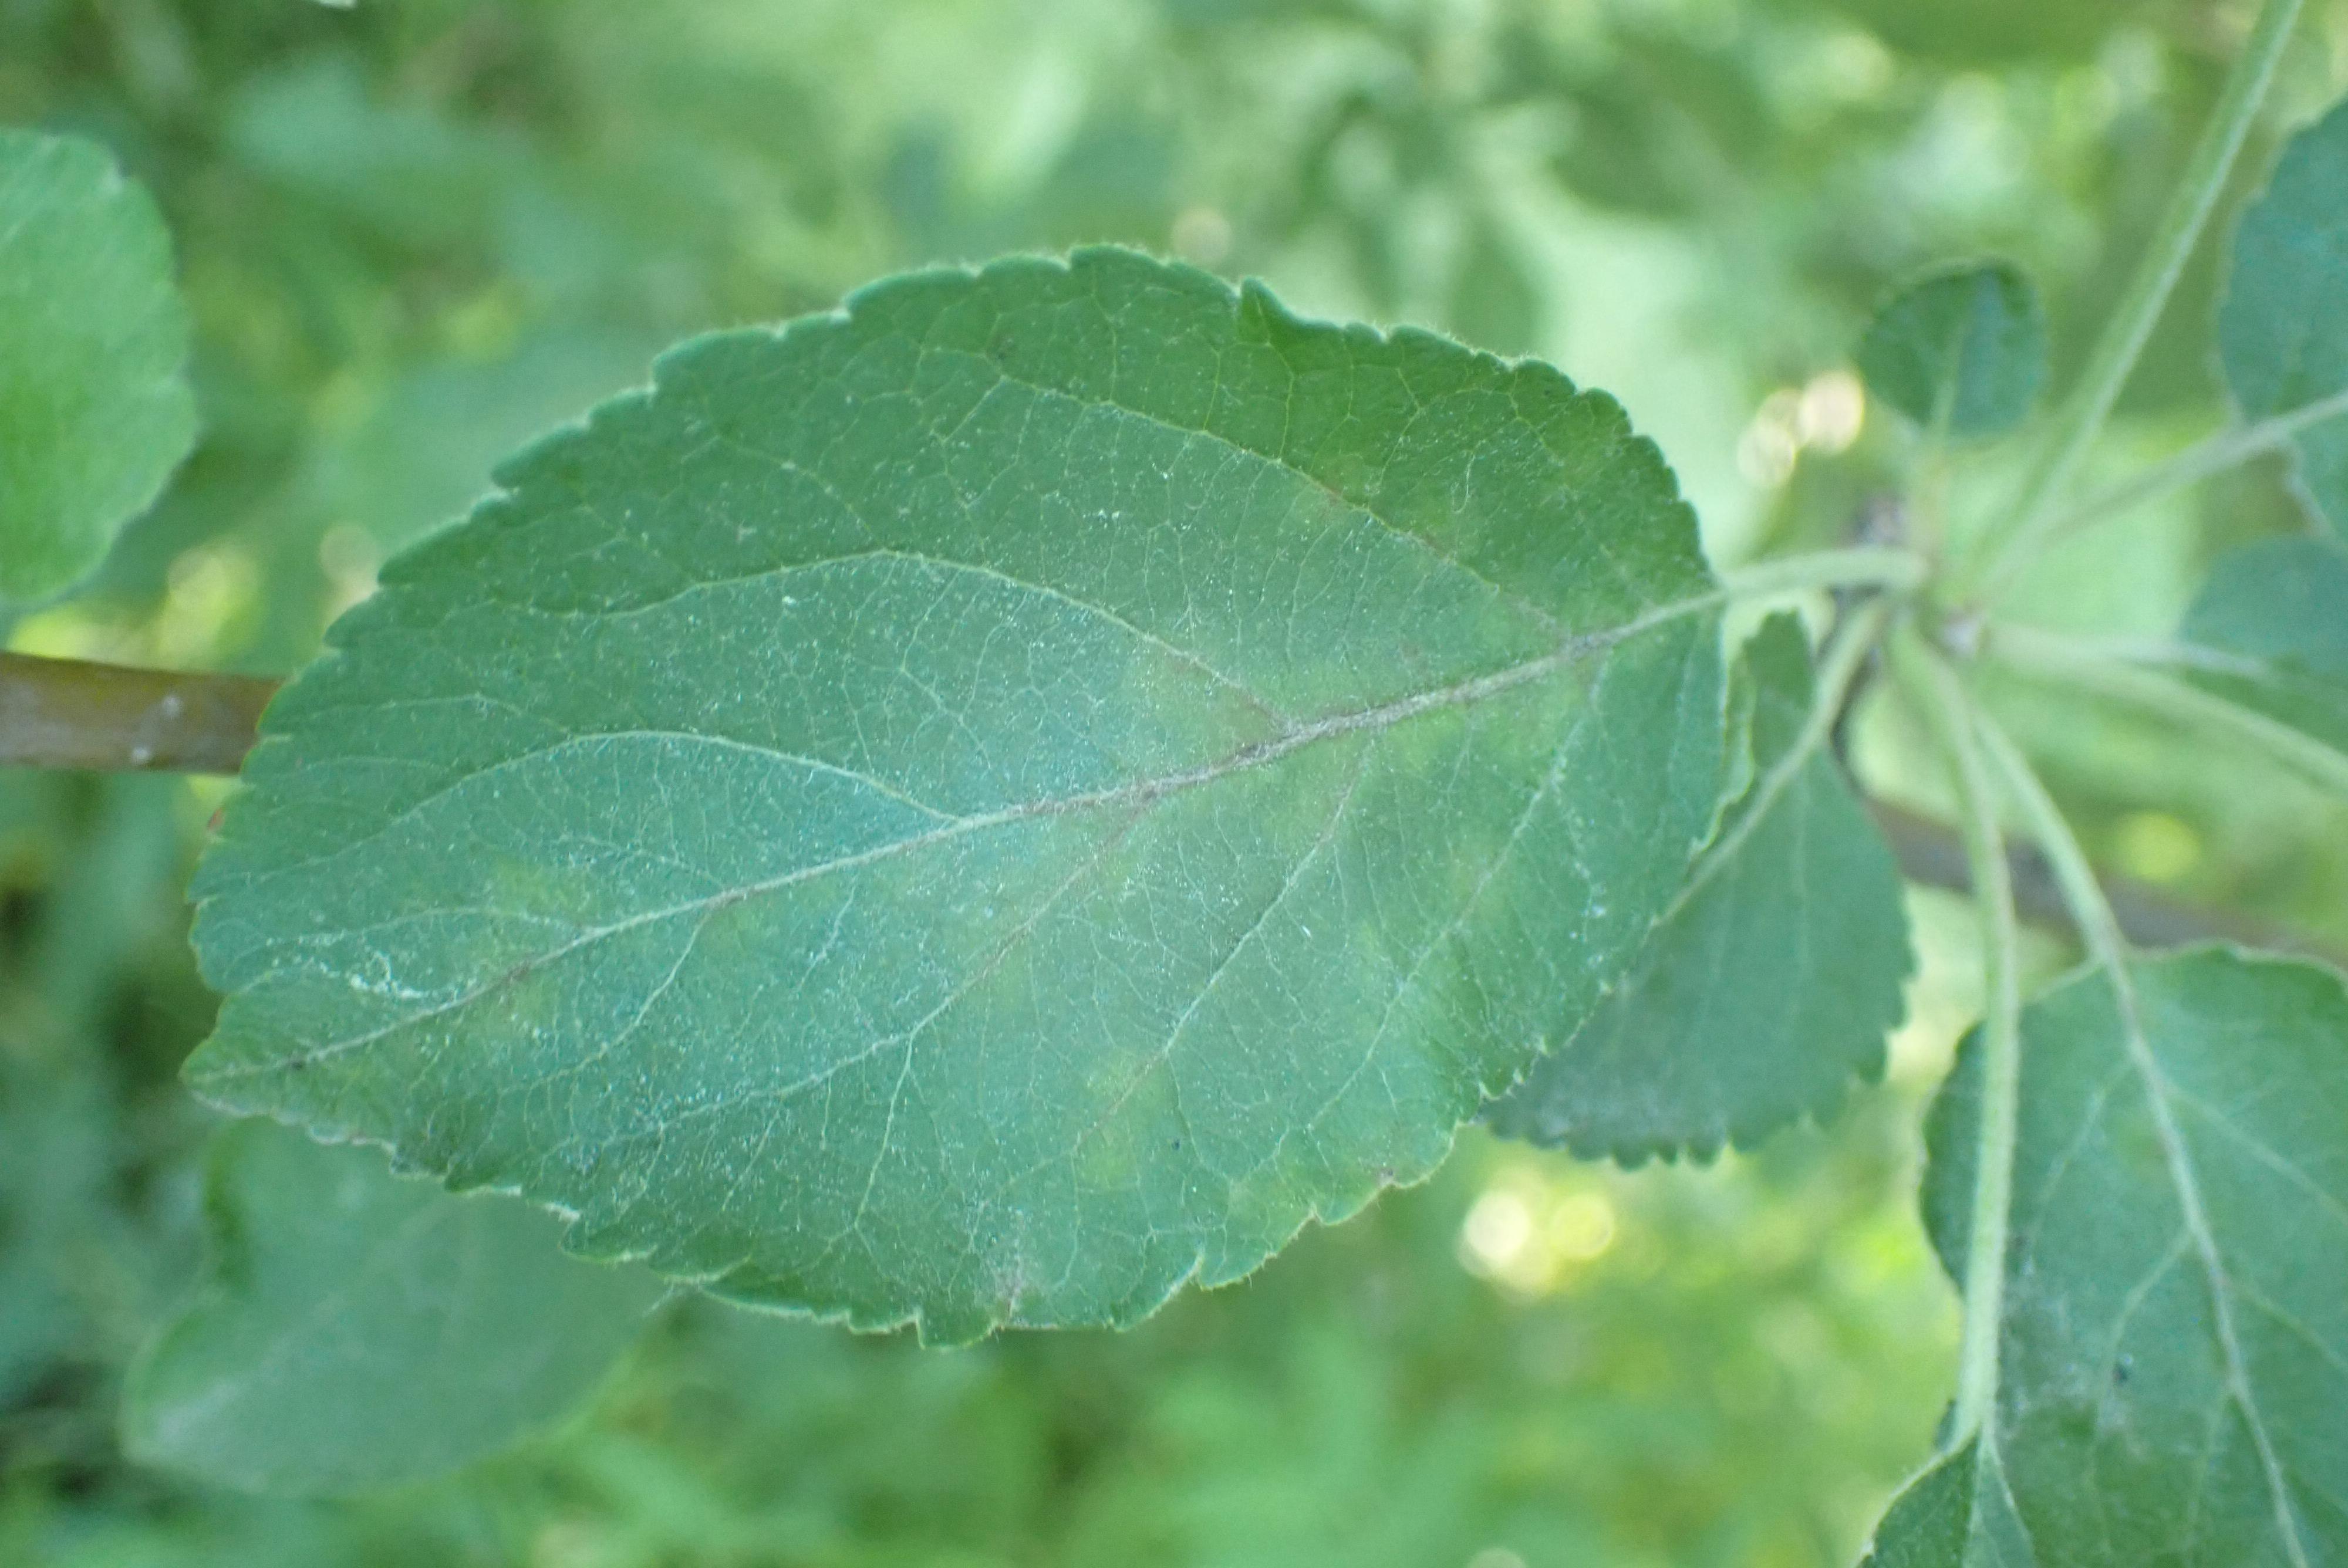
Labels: scab